Susanne Wenger

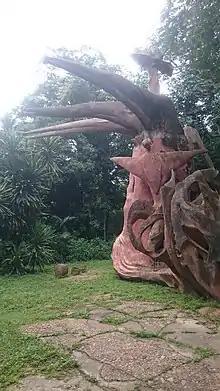
Osun grove

Wenger's sculptural works can be found in Osun Grove, an area parallel to the Osun River. Her involvement with the grove dates back to the 1960s. Upon the invitation of an Osun high priestess who was troubled by commercial interests and termites destroying shrine facilities, sacred sculptures and carvings, Wenger teamed up with the Public Works Department and many local area artists to eradicate the termites and also redevelop the carvings and buildings within the shrine using both wood and cement.